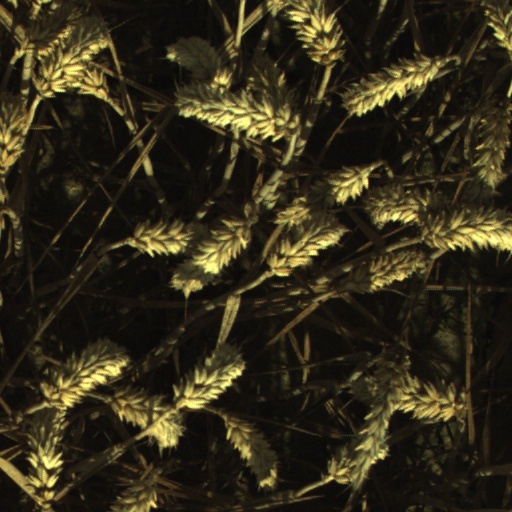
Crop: wheat